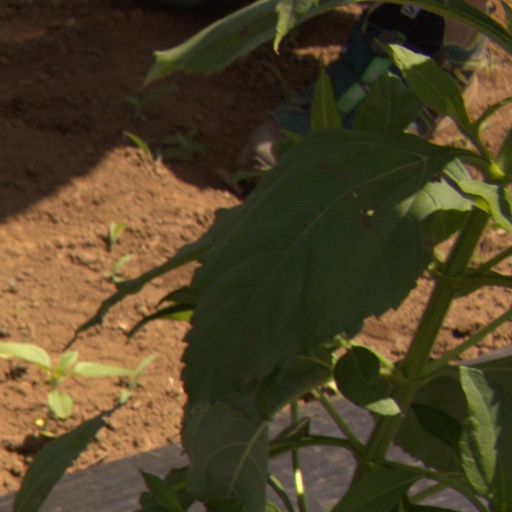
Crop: Jerusalem artichoke